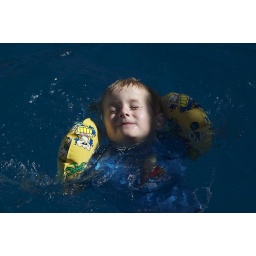
Cody in a bowl of blue jelly!